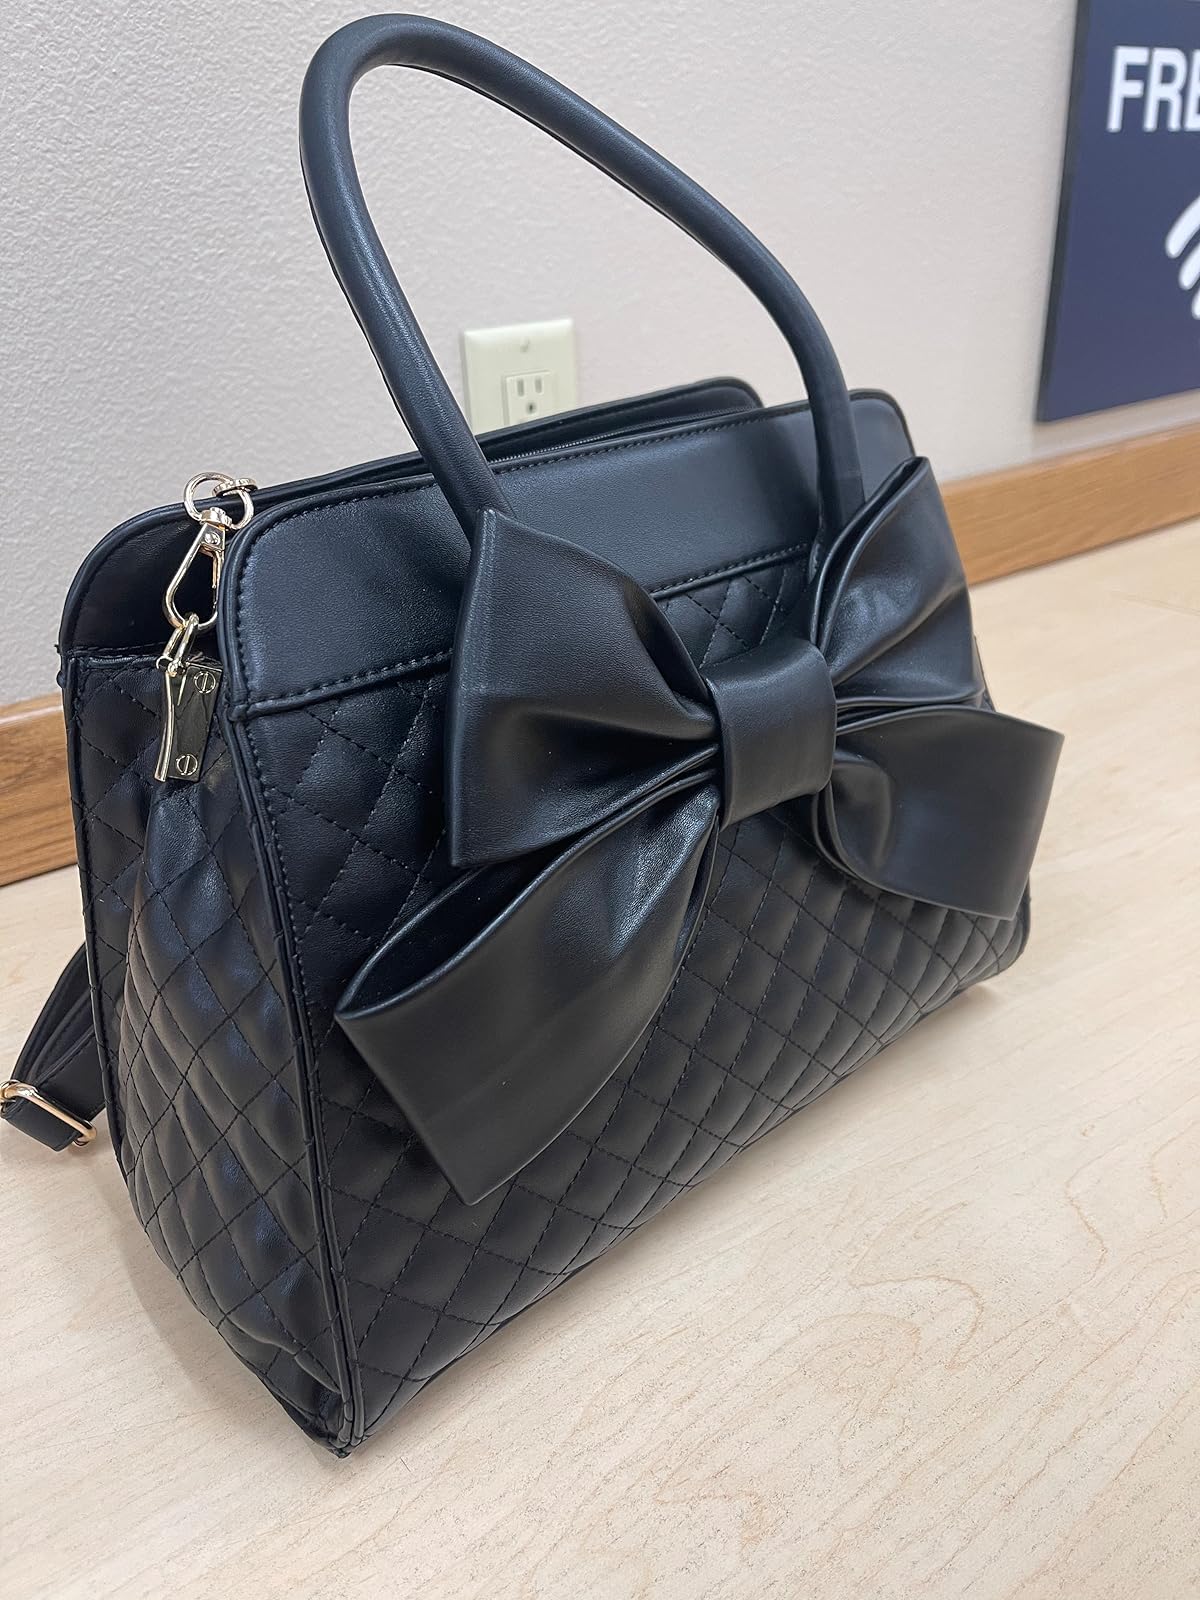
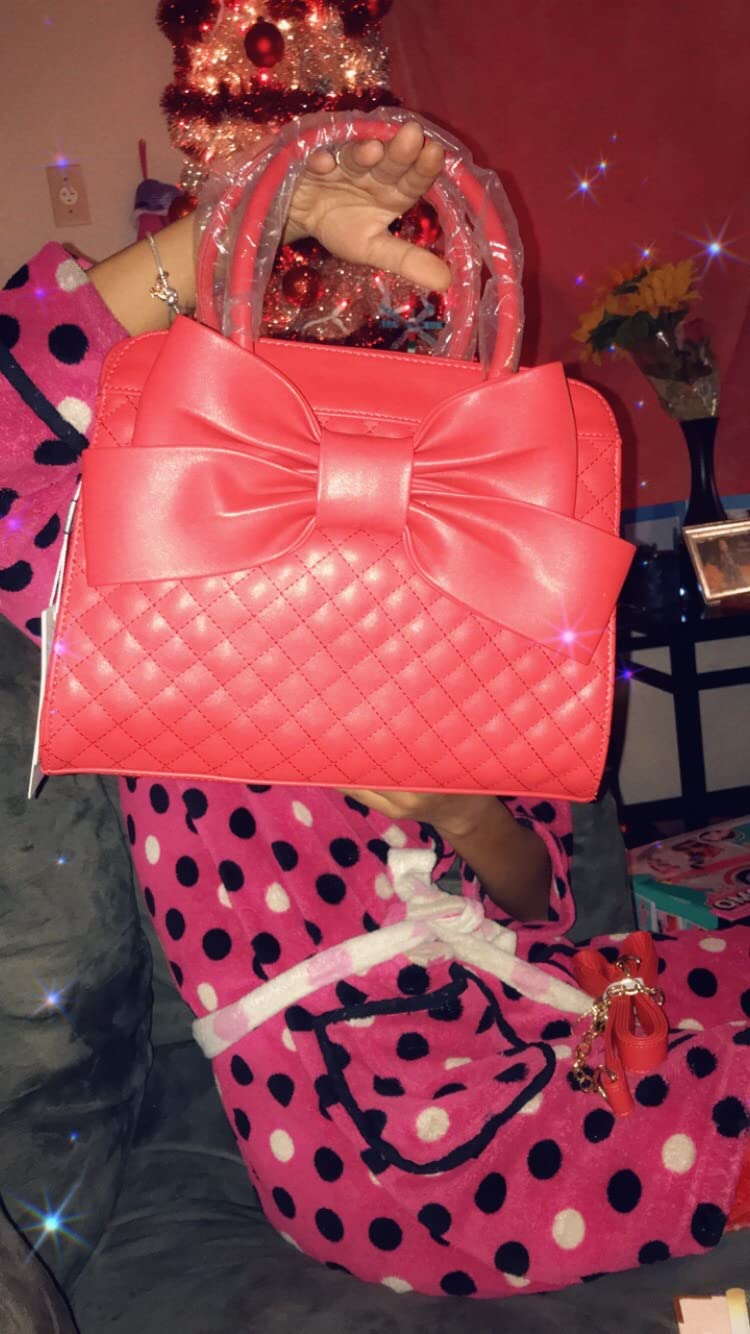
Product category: accessories_handbag
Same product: no